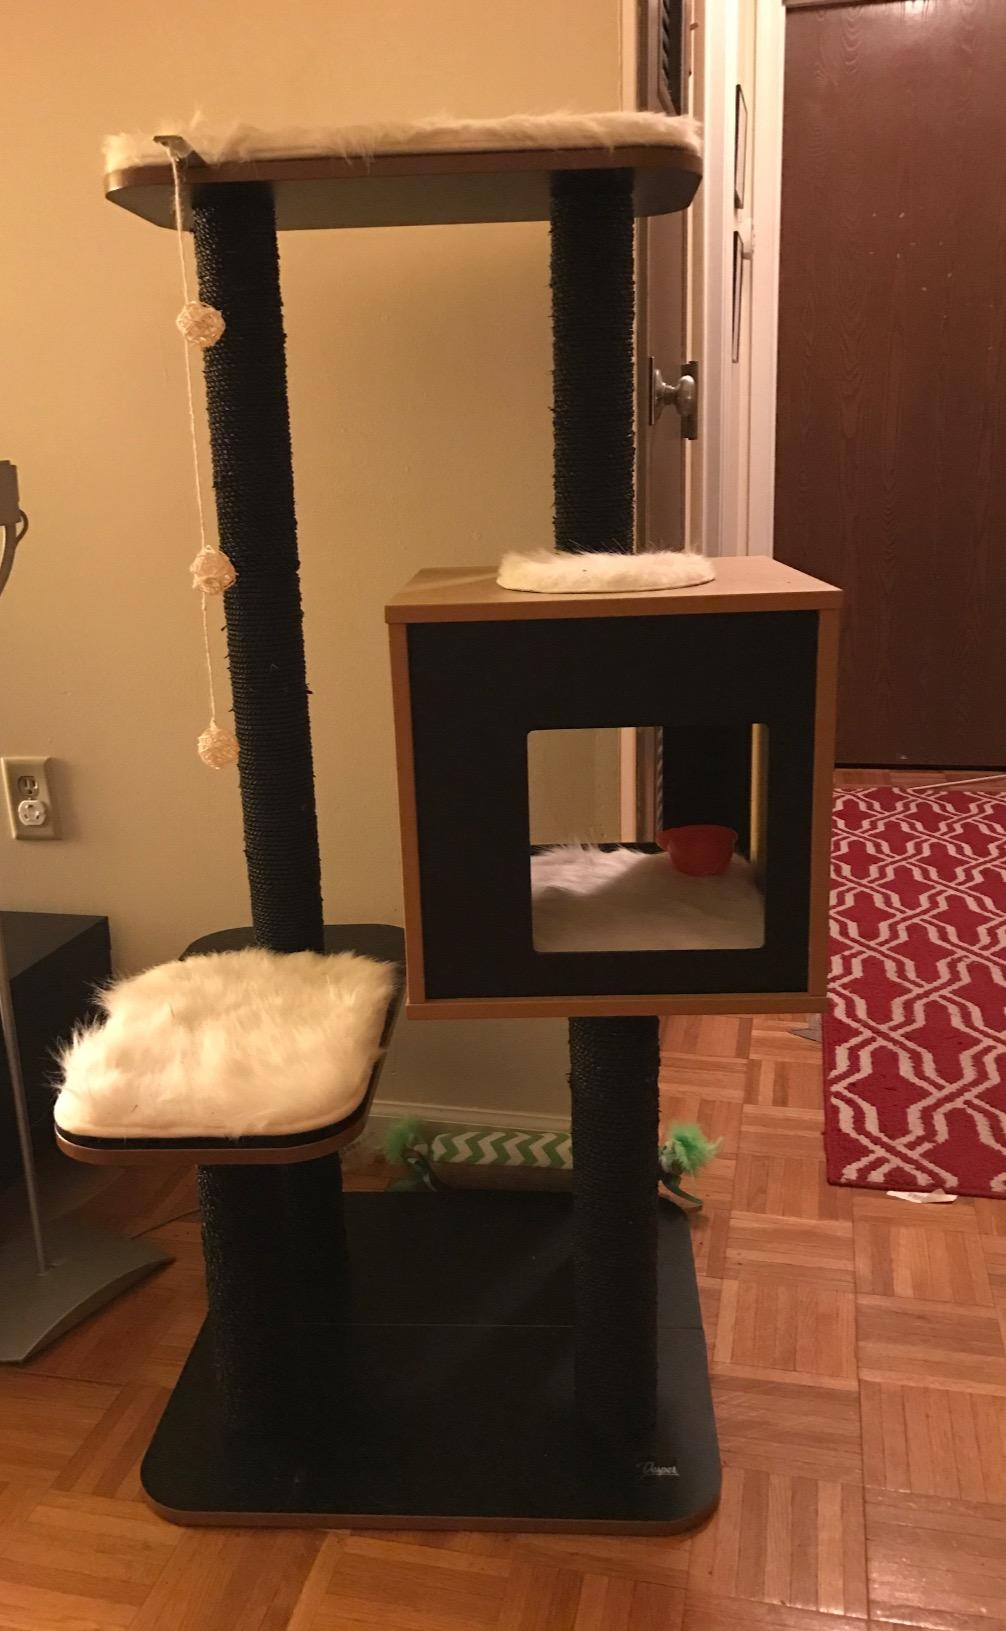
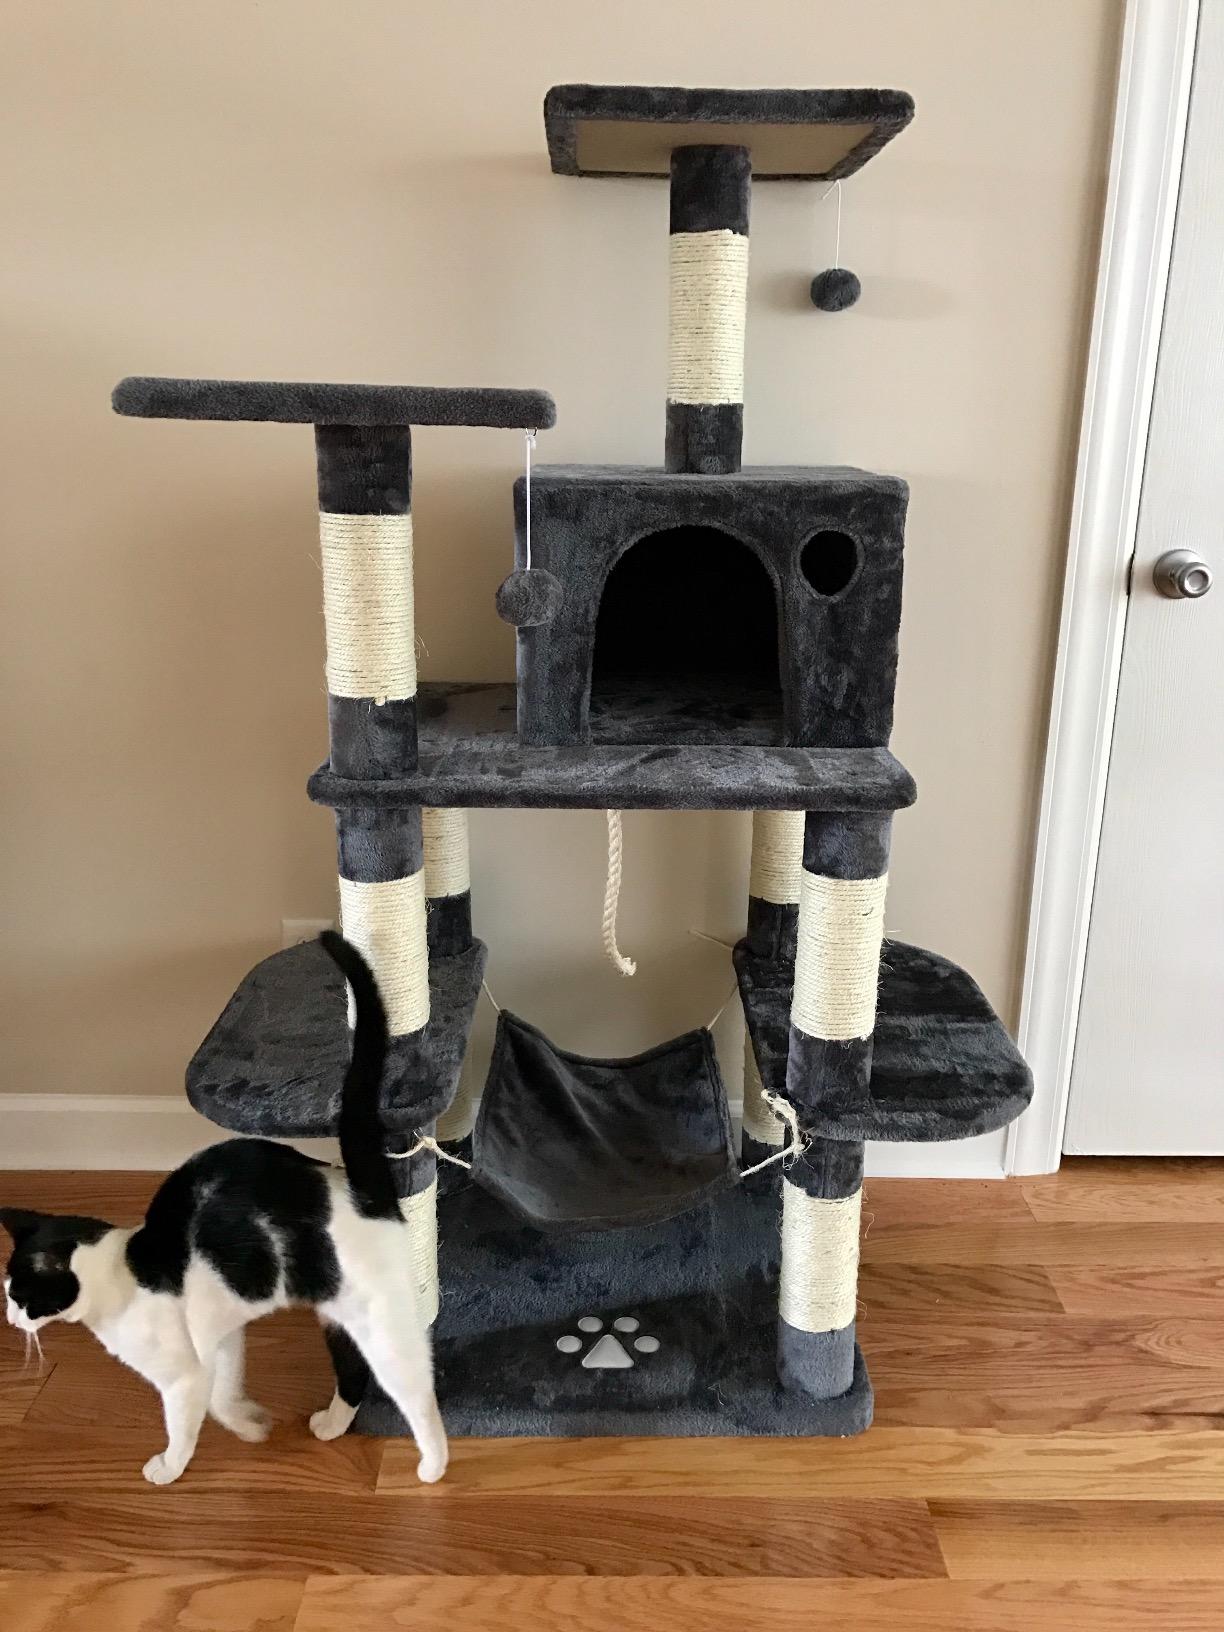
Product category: items_cat tree
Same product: no